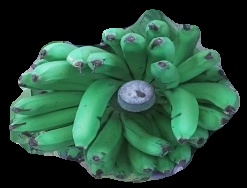
Variety: pachbale
Grade: grade2